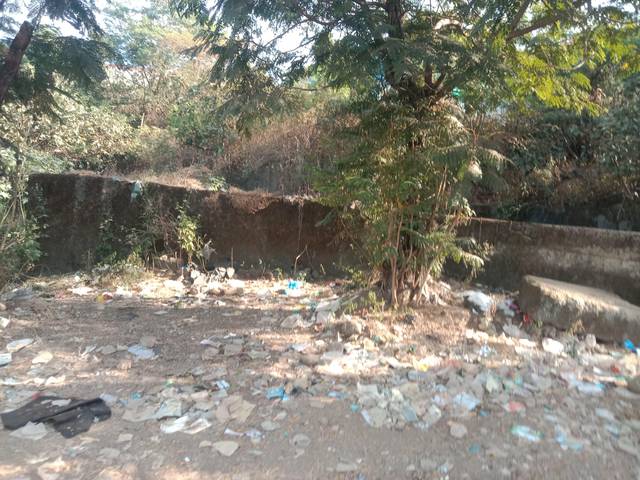
Region: India
Coordinates: 19.102, 72.905